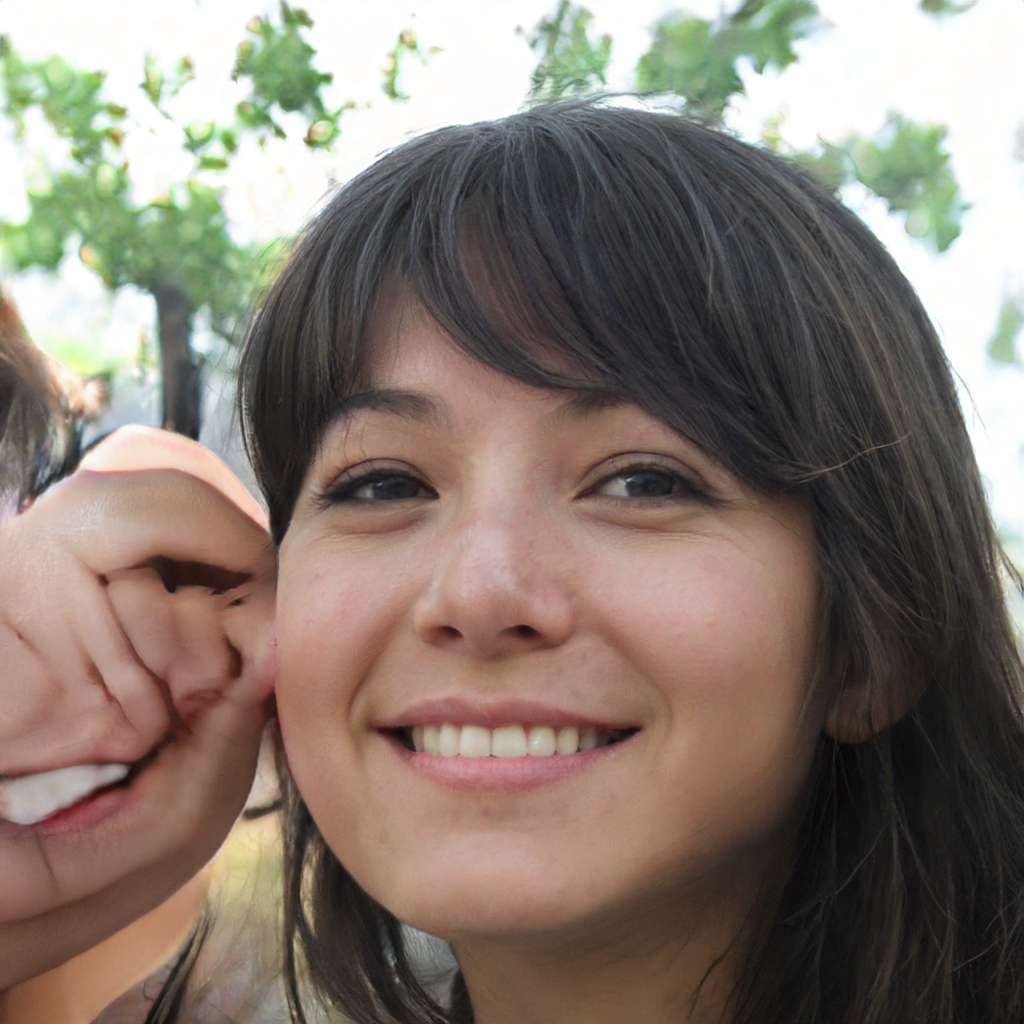
Portrait style: Real Portrait